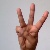
The image shows a hand gesture representing the letter 'W' in Indian Sign Language.